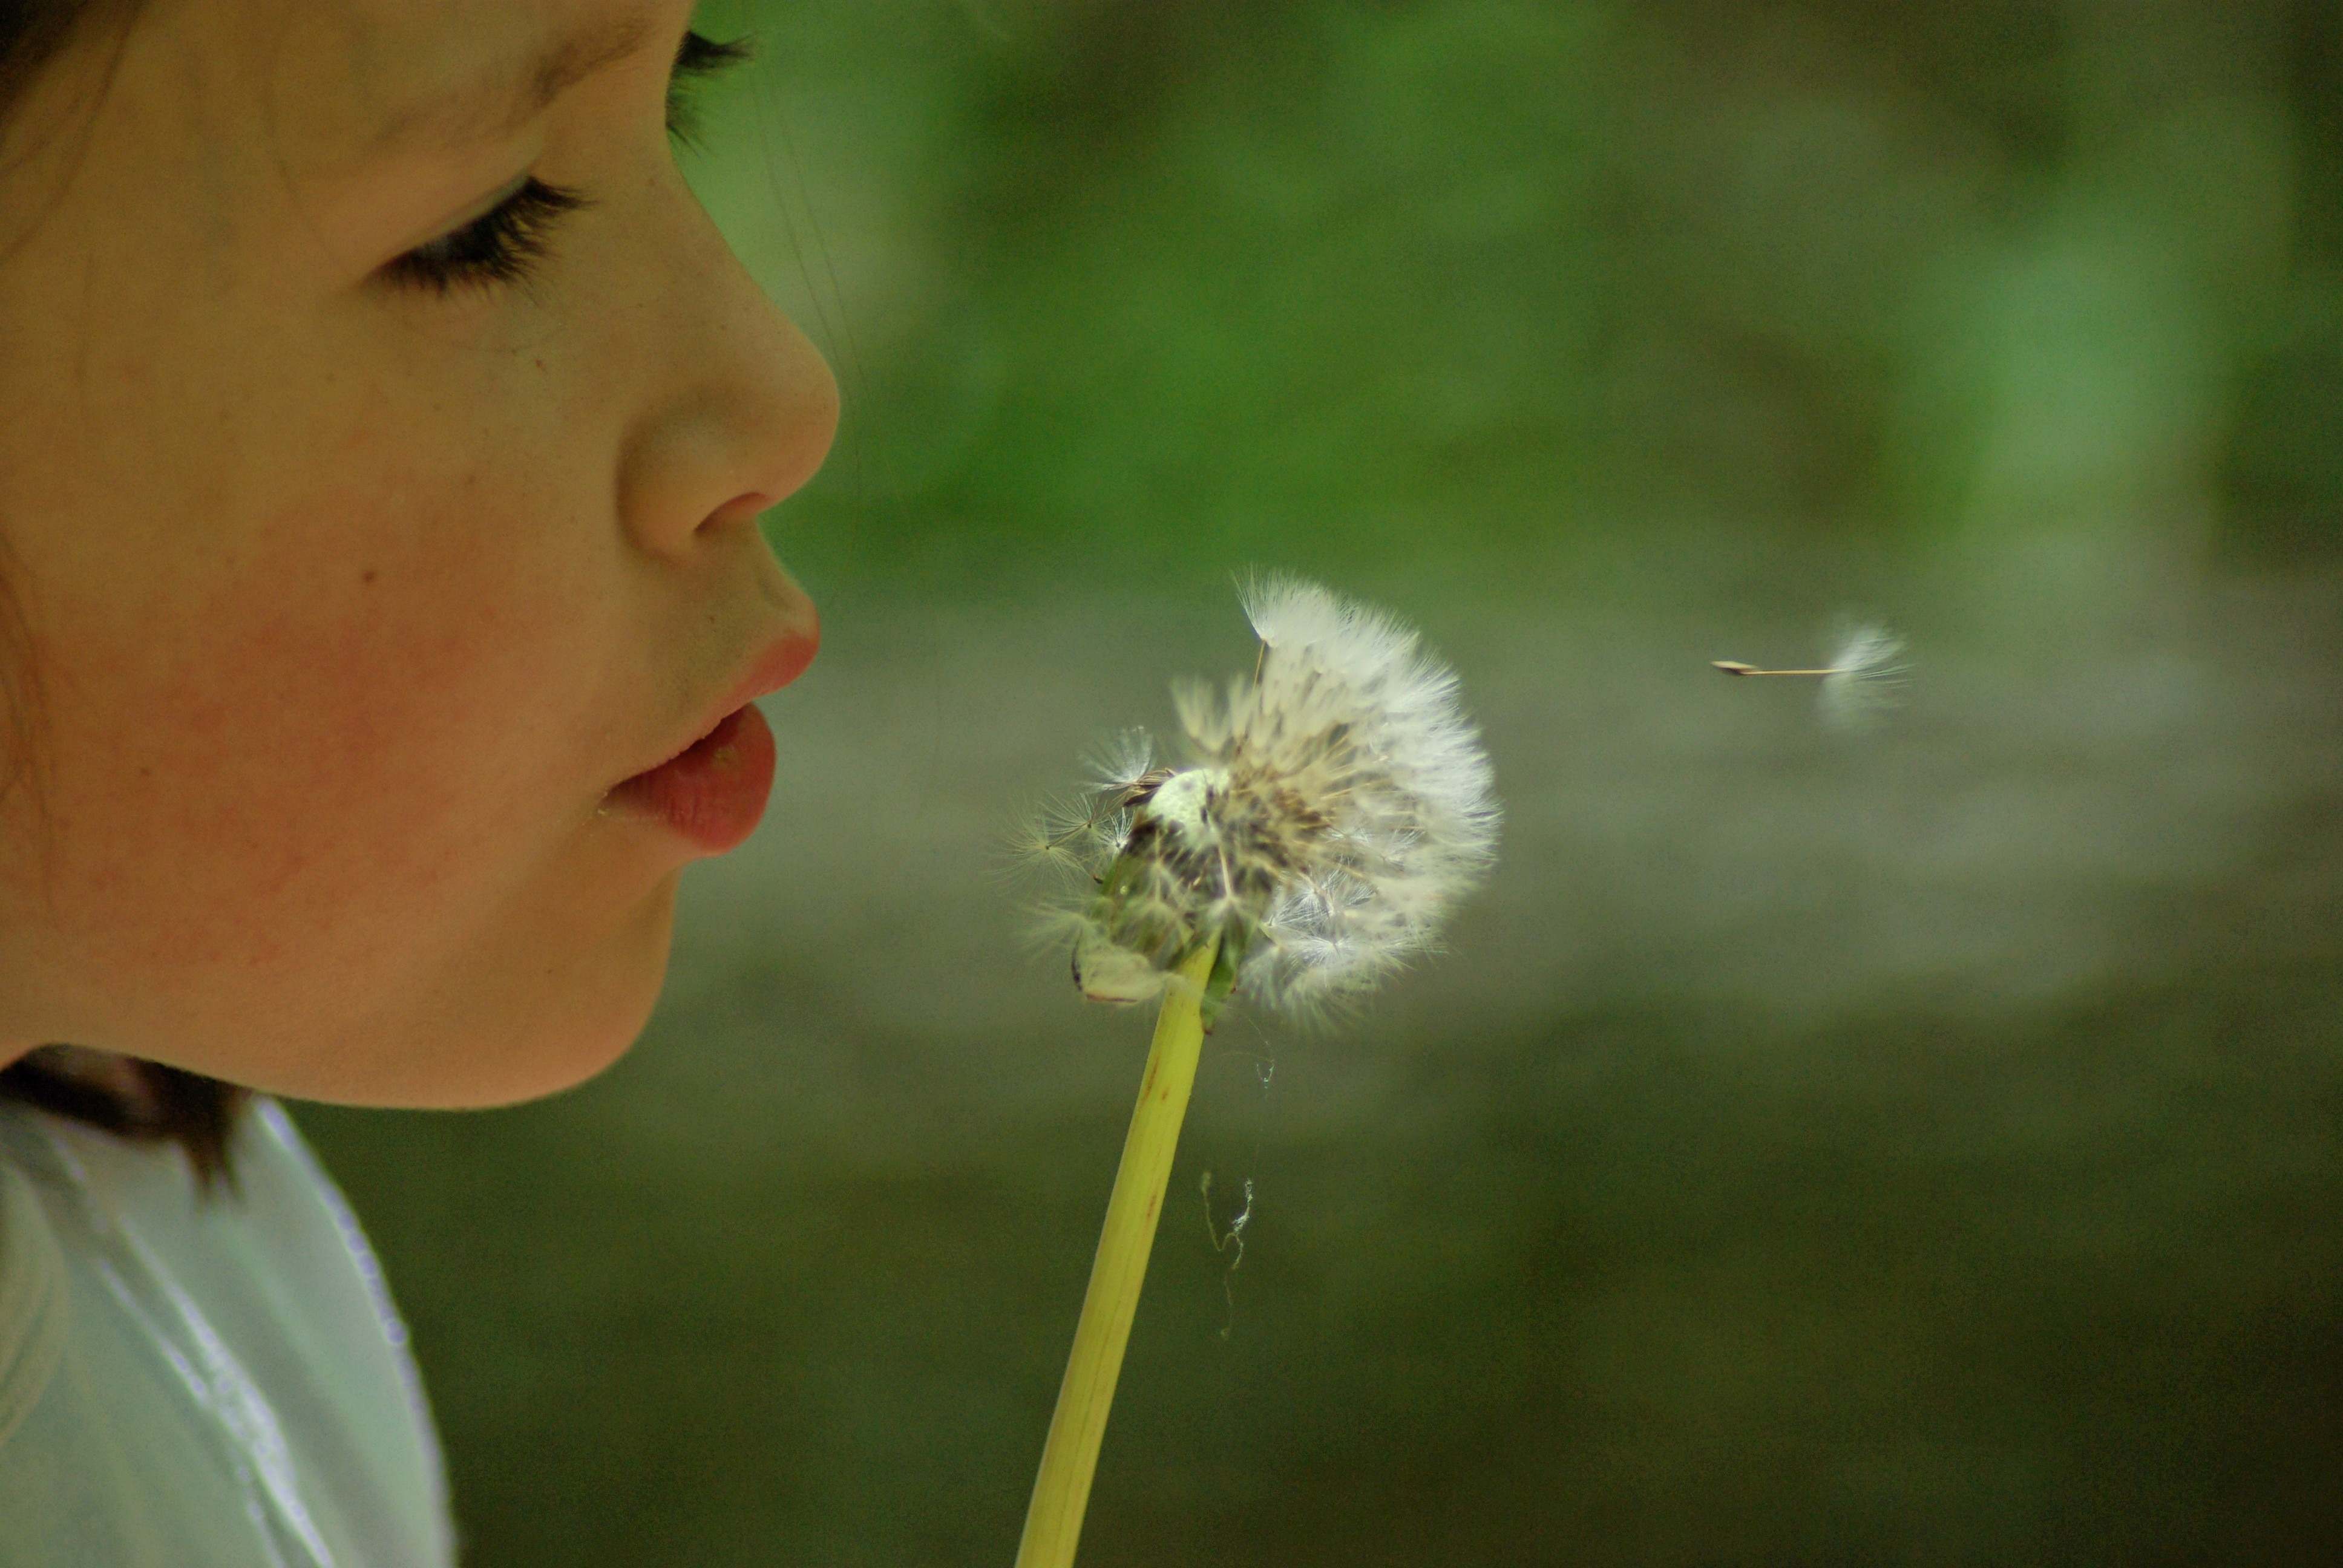
nature, grass, plant, photography, meadow, dandelion, leaf, flower, green, child, botany, flora, close up, macro photography, flowering plant, daisy family, egret dandelion, grass family, plant stem, land plant, vow